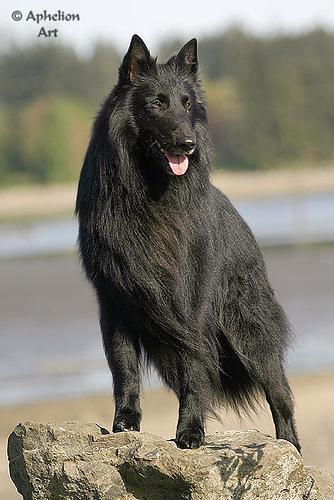
groenendael